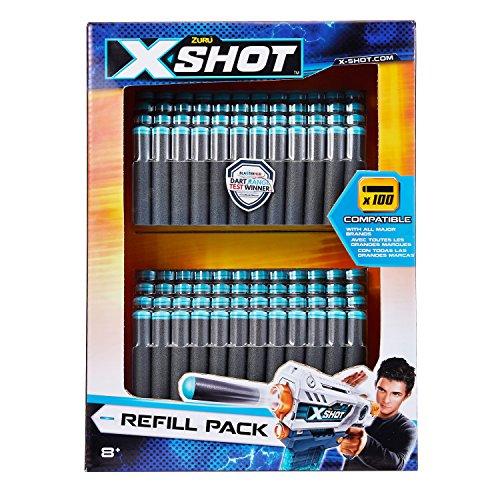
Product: X-Shot Excel Universally Compatible Foam Darts Refill Pack (100 Darts) by ZURU
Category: Toys & Games | Sports & Outdoor Play | Blasters & Foam Play
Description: Dart-Range Award.
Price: $11.99
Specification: ProductDimensions:8.7x11.8x2.4inches|ItemWeight:8ounces|ShippingWeight:8ounces(Viewshippingratesandpolicies)|DomesticShipping:ItemcanbeshippedwithinU.S.|InternationalShipping:ThisitemcanbeshippedtoselectcountriesoutsideoftheU.S.LearnMore|ASIN:B01IO962T6|Itemmodelnumber:5639|Manufacturerrecommendedage:3months-8years